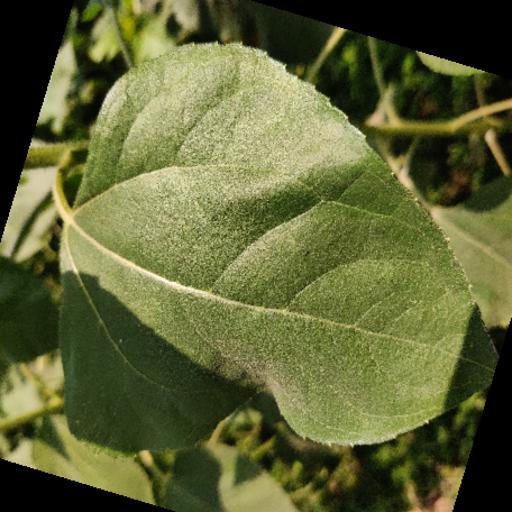
Label: Fresh_leaf